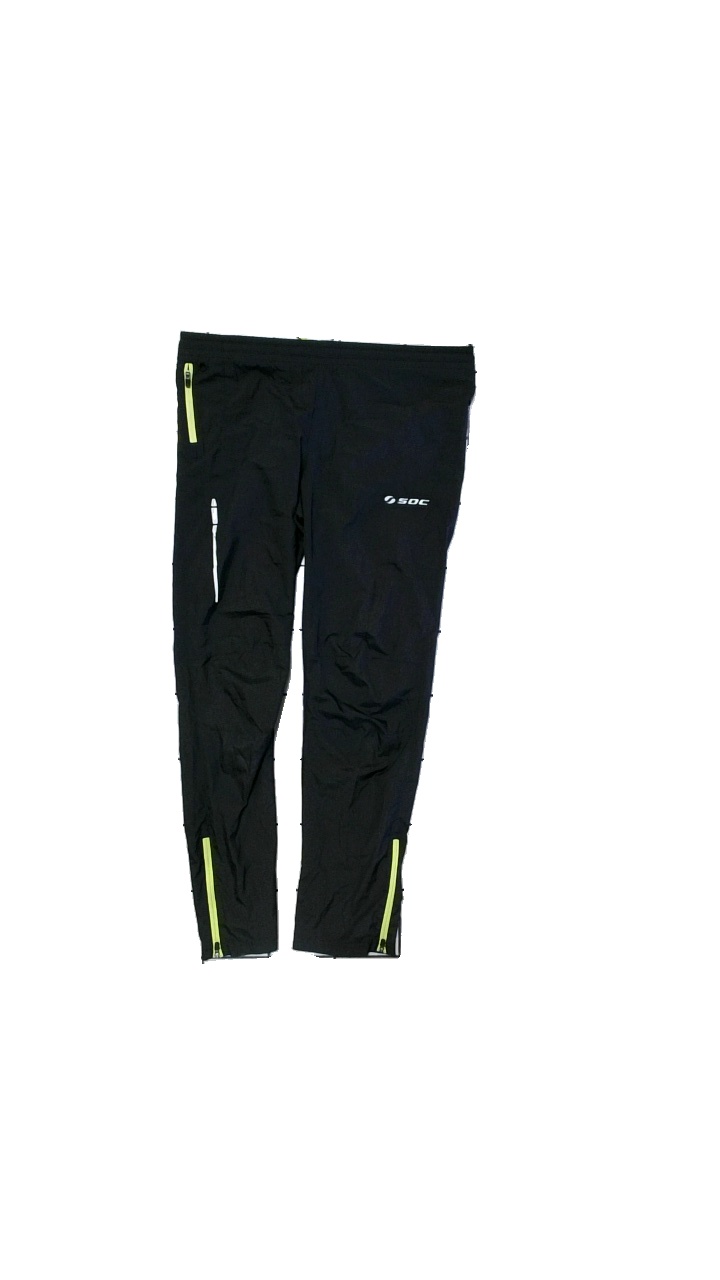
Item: Trousers (Ladies)
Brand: Soc (stadium)
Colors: Black
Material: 100% polyester
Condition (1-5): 4
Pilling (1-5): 5
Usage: Reuse
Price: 50-100